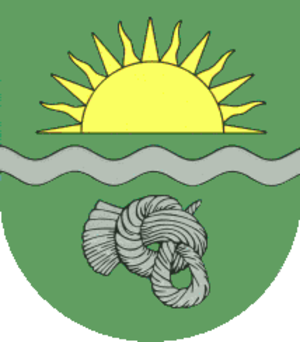
Østerby (ved Egernførde)
Coat of arms of Østerby
Østerby eller Osterby er en landsby og kommune beliggende 6 km vest for Egernførde i Hyttenbjerge i det sydøstlige Sydslesvig. Administrativt hører kommunen under Rendsborg-Egernførde kreds i den nordtyske delstat Slesvig-Holsten. Kommunen samarbejder på administrativt plan med andre kommuner i omegnen i Hytten Bjerge kommunefællesskab. I kirkelig henseende hører Østerby under Hytten Sogn. Sognet lå i Hytten Herred, da området tilhørte Danmark.